Industry in Tianjin

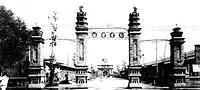
Tianjin Bazaar which was displaying industrial crafts of Tianjin

The private capital in Tianjin was accumulated in the ear of "New Policy", the construction of Hebei New District, Tianjin Currency Production Company, Zhili Craft Headquarter, and Beiyang Quanye Iron Factory were completed successively. In addition, the machine industry in Tianjin had already had its own merits and advantages, Santiaoshi Road area gradually formed the center of machine manufacturing industry. At the same time, the scope of this industrial zone expended from Hebei New District towards the west end of the Old Town of Tianjin. From 1902 to 1911, there were 139 industrial companies that had emerged in this city, covering mining industry, cement production, machine manufacturing, textile industry, food industry, etc. Among them, textile industry ranked top with the amount of 41, chemical industry (including the manufacture of matchsticks, leather, cosmetics and oil) ranked second with the amount of 31, food industry (including tobacco) ranked third with the amount of 20. Owing to these, Tianjin's pillar industries began to form. Many outstanding companies had been emerging at that time. For example, there are Tianjin Soap Factory which was established in 1905 near the Big Red Bridge, and tobacco company which was established by Ji Jufen in 1908. The steady development paved the way for afterward industrial prosperity of private capital enterprises in the period of Xinhai Revolution.